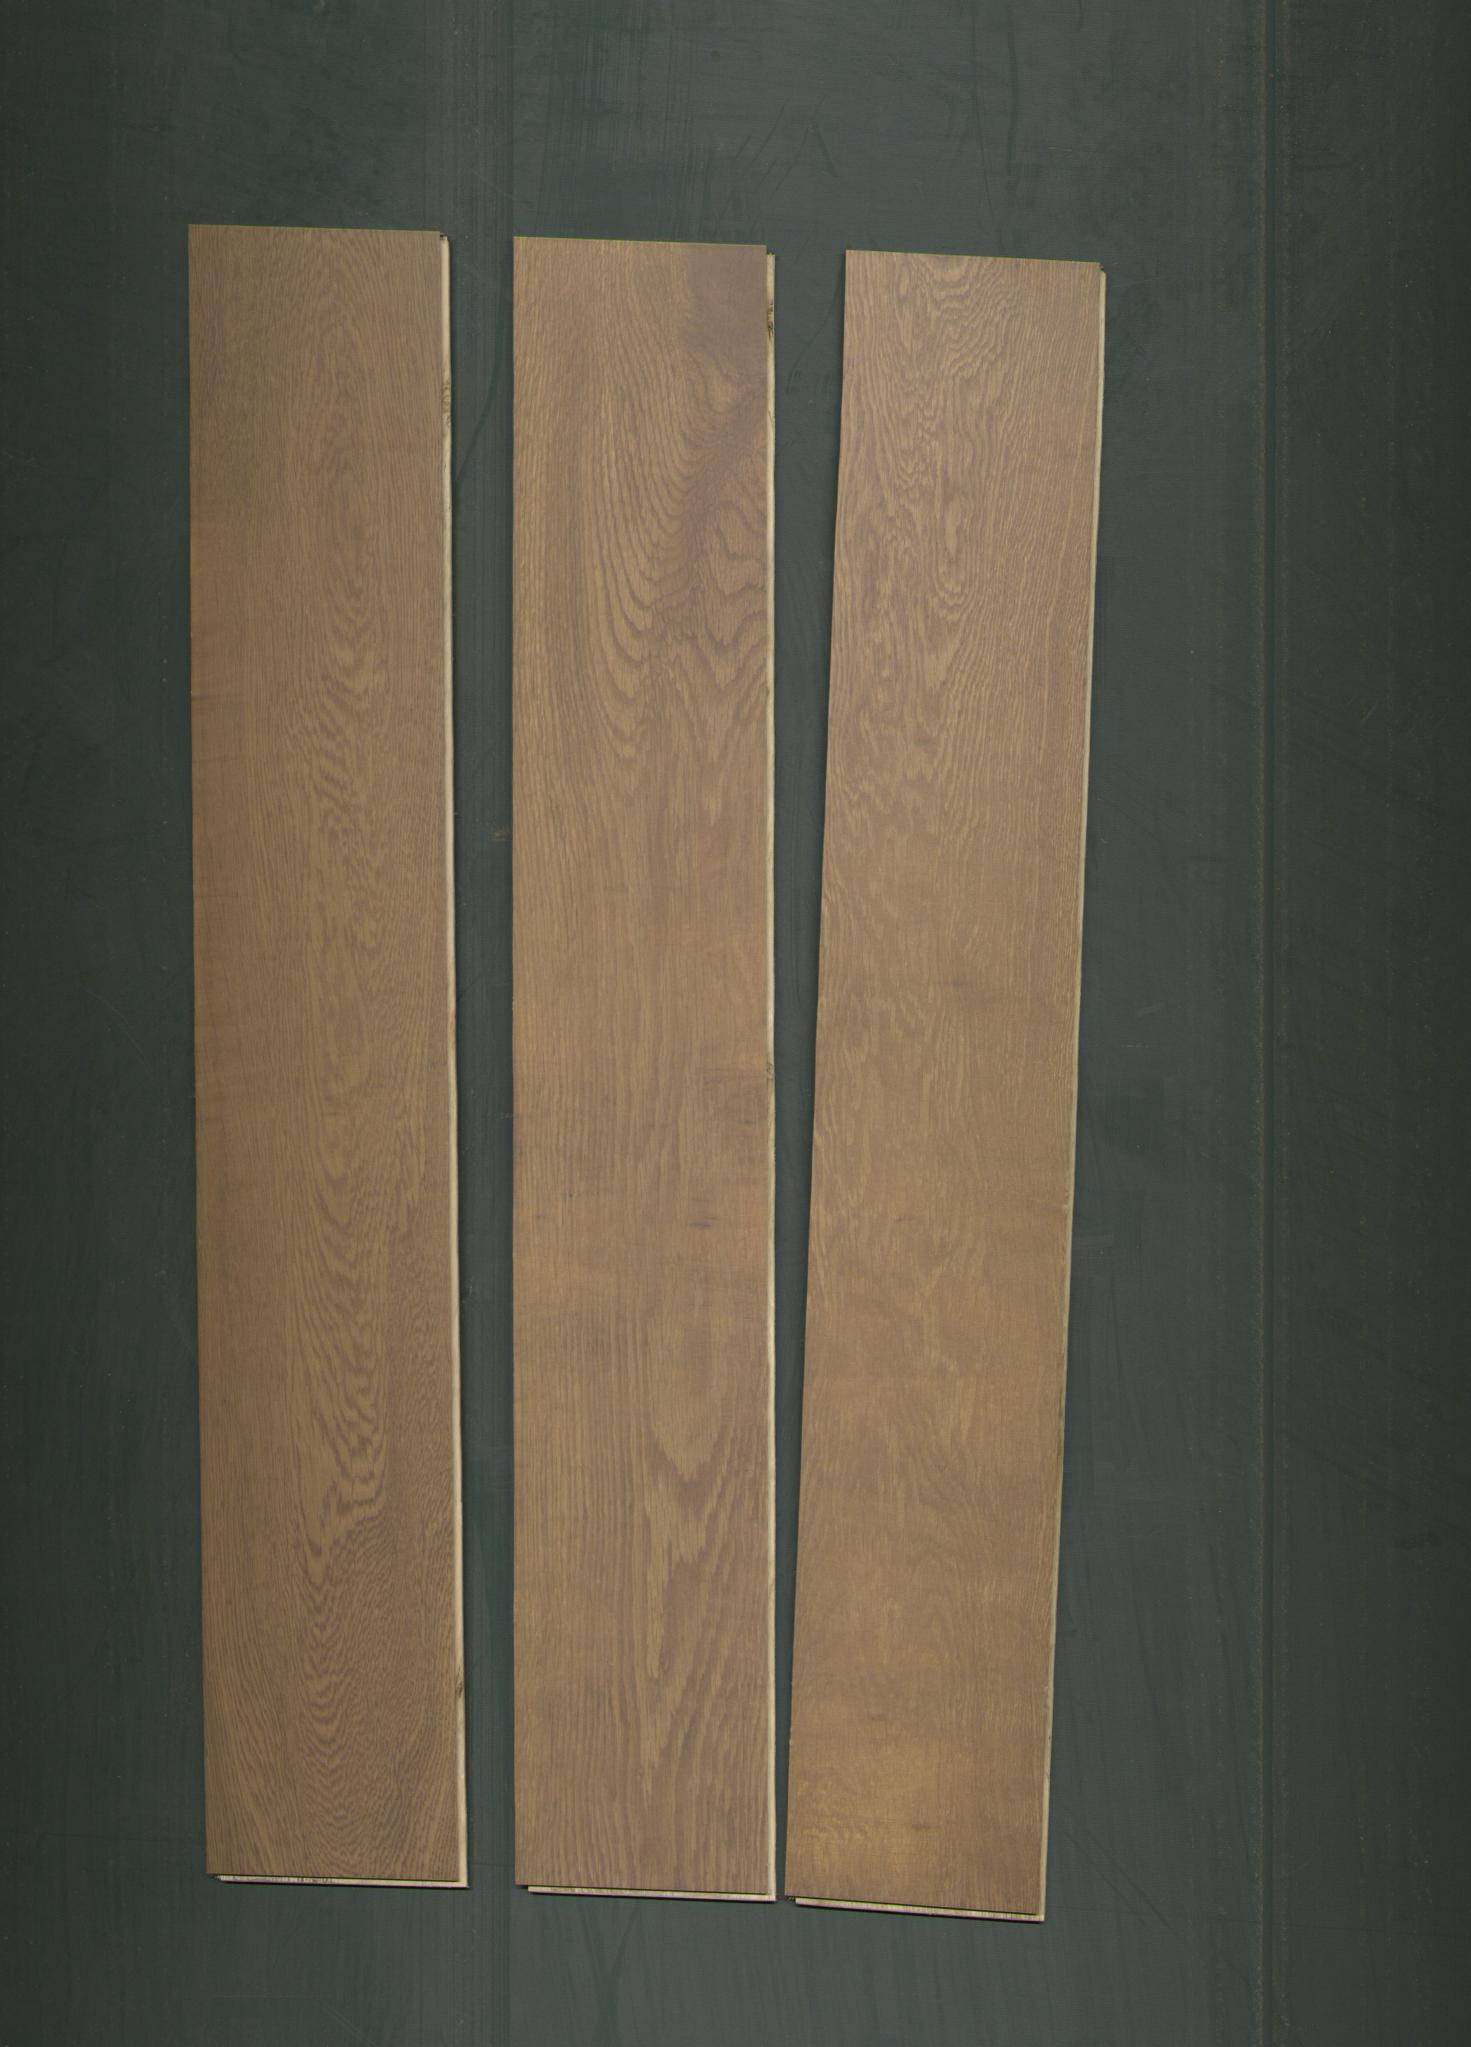
Label: mixers